Schafkopf

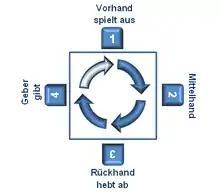
Bidding sequence: 1, 2, 3, 4. 1: Forehand, opens the bidding 2: Middlehand, bids 2nd 3: Rearhand, cuts the pack, bids 3rd 4: Dealer, deals cards, bids last

Before play, there is an auction to determine the declarer and which contract will be played. Players have one opportunity to bid and do so in clockwise order, beginning with forehand. The ranking of the contracts in ascending order is: "Rufer, Wenz, Solo, Wenz Tout, Solo Tout, Sie".